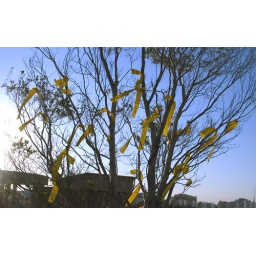
Here is probably the highest tree I could find in the middle of city. Tied yellow handkerchiefs wishing for happiness.